Adam Koc

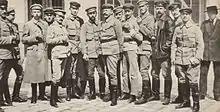
Riflemen's Organisation meeting in Lwów. Adam Koc third from left.

Koc was engaged in the Riflemen's Association, a legal organisation related to ZWC. Initially he was responsible for the financial state of the Kraków branch, but Koc was sent to Grodno in late May 1910 by Kazimierz Sosnkowski and Józef Piłsudski (where his retired father lived), so as to make a detailed description of the fortress. The task was done well, while the maps and sketches were sent via Aleksander Prystor. It is probable that it was the reason Koc could complete the officer's course, organized by the Union of Active Struggle in Stróża near Limanowa, in Austrian Galicia, in 1912, and therefore promoted to a higher rank in the ZWC a year later. In spring 1914, he passed an exam that gave him an officer's rank in the ZWC and an Officer's Star "Parasol" award. Simultaneously, Koc was an adjutant of the main headquarters of Riflemen's Organisation for the Russian partition affairs, starting from October 1913.